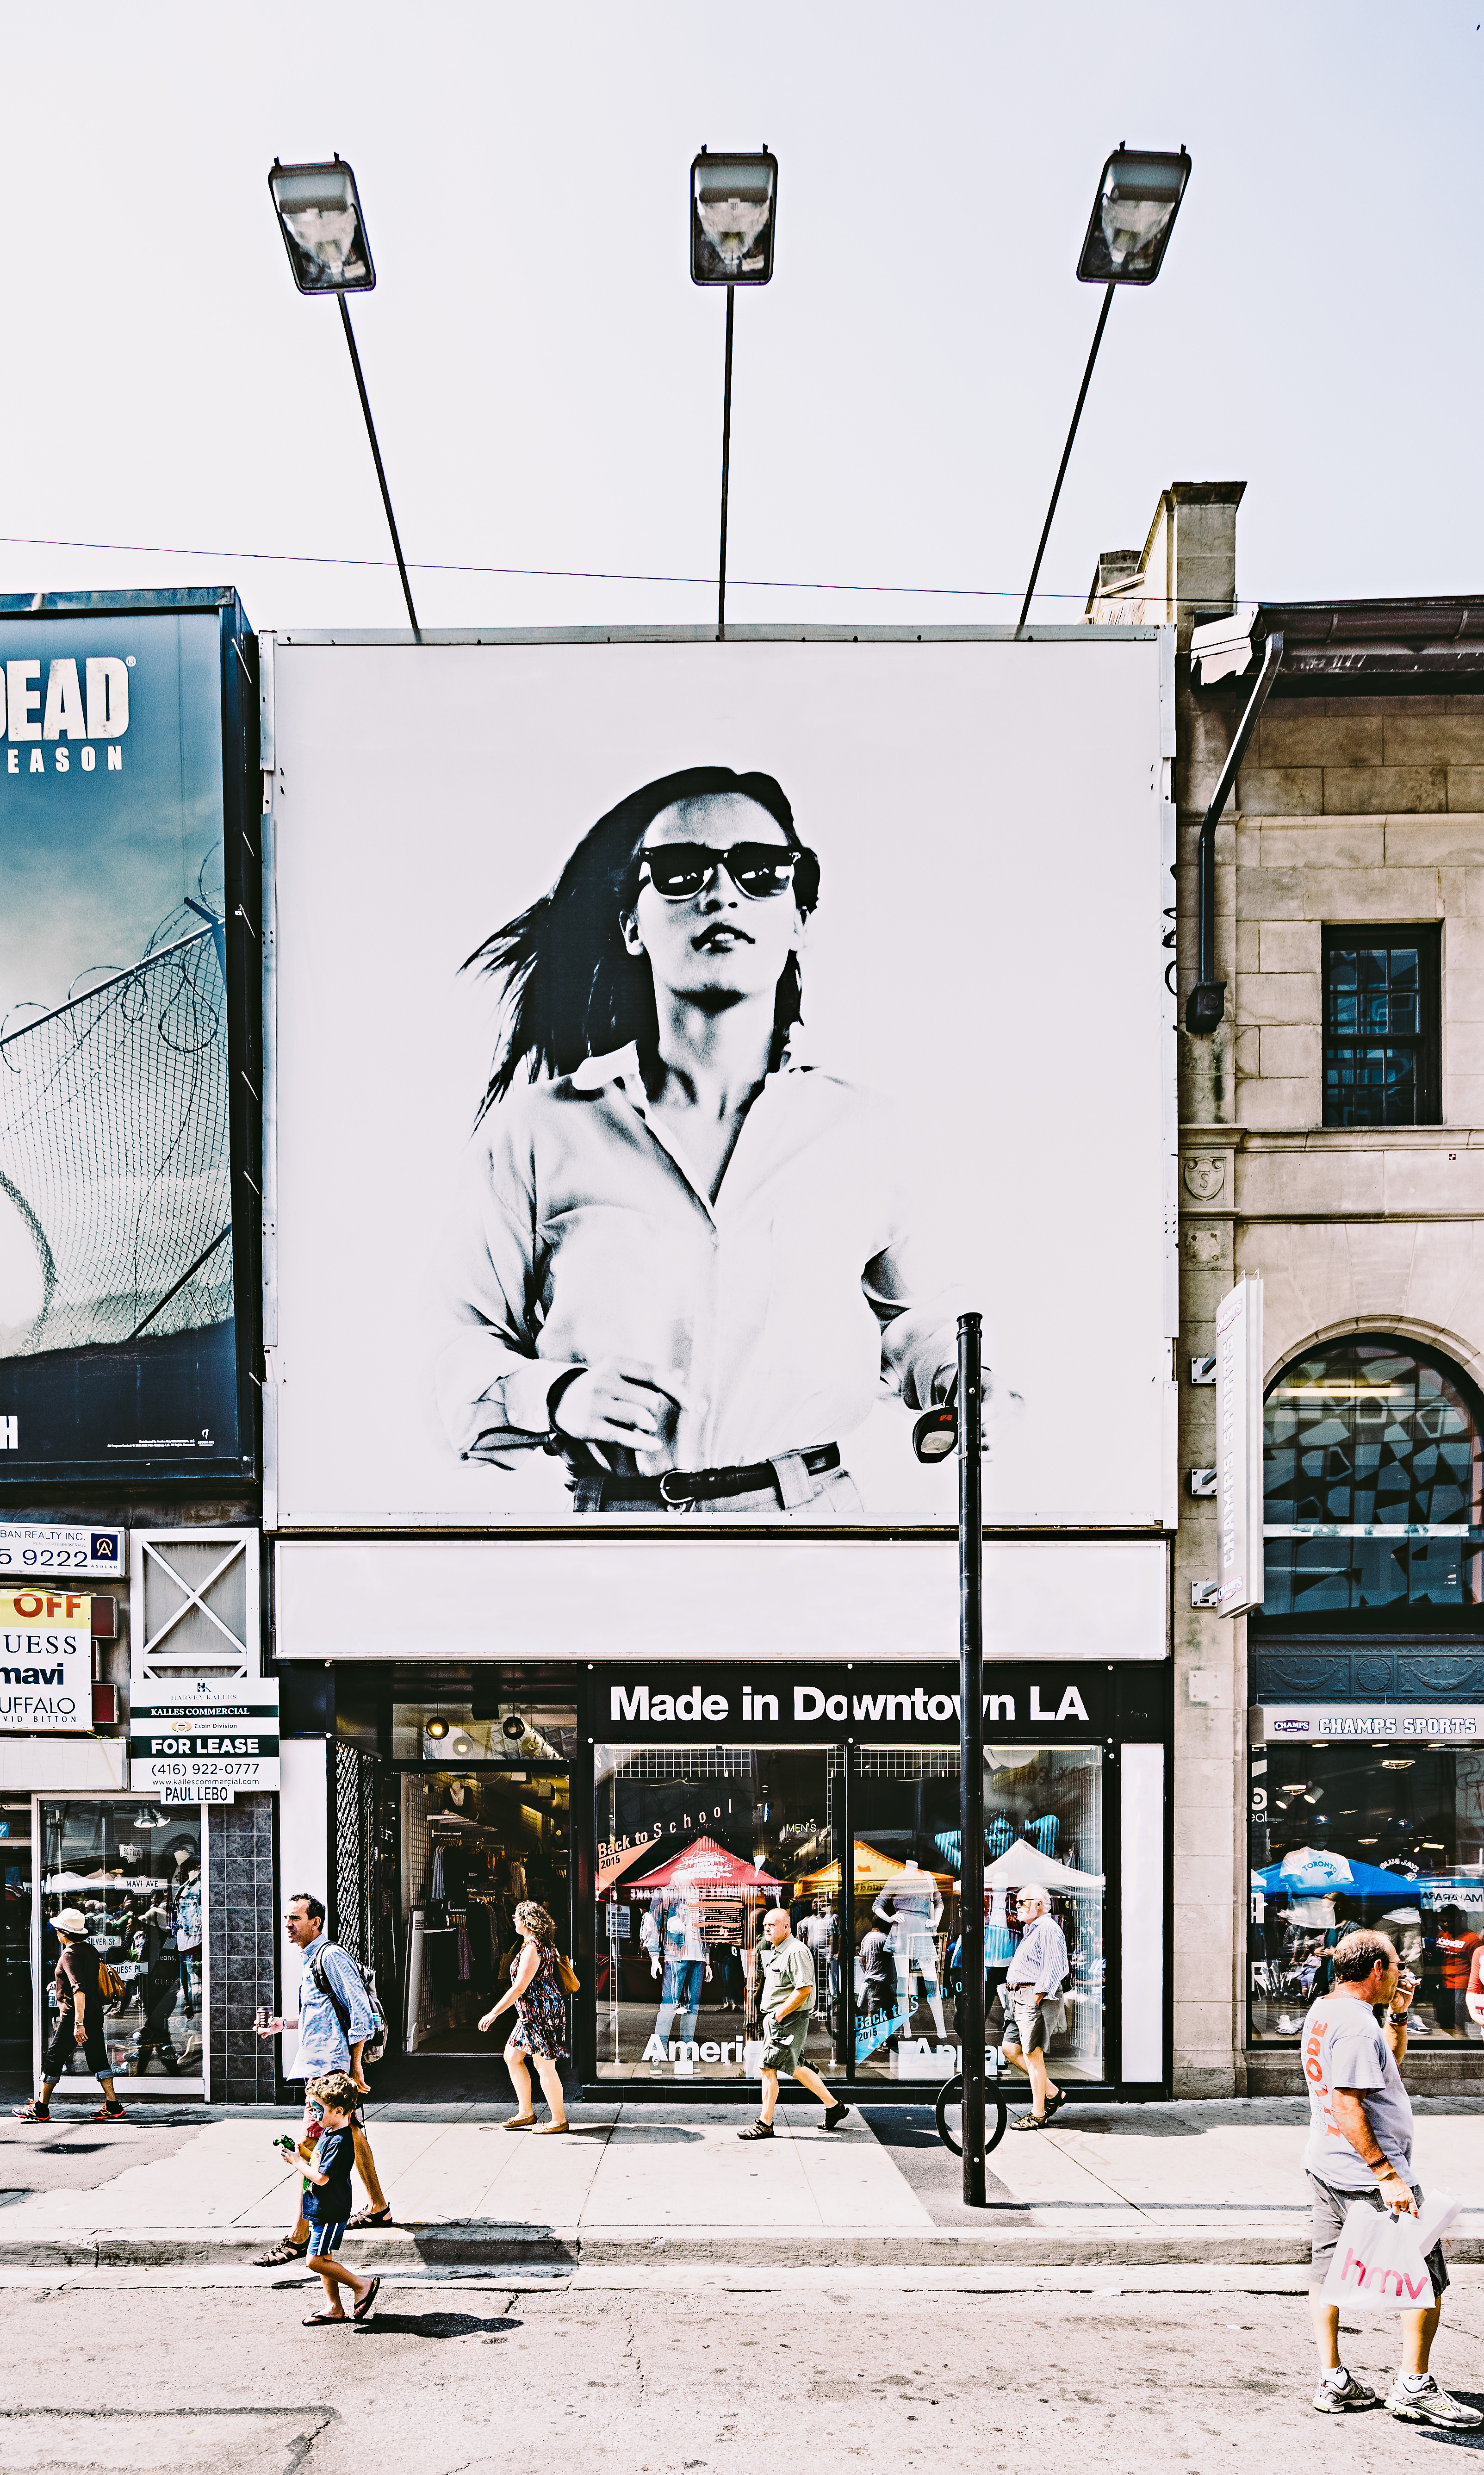
winter, road, street, urban, advertising, store, street art, art, storefront, mural, billboard, urban area